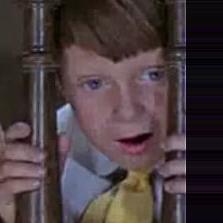
Age: 7